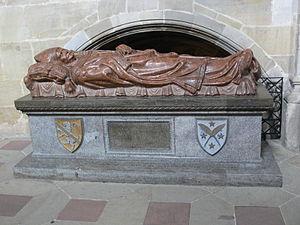
Joseph Friedrich Schreiber, puis en 1875 Ritter von Schreiber est archevêque de Bamberg de 1875 à sa mort.